Esther Ralston

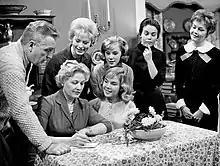
Ralston (seated, left) in "Our Five Daughters" (1961); all five of the actresses playing her daughters resembled Ralston in her heyday

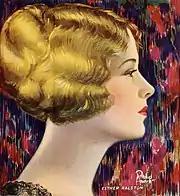
Esther Ralston cover art from Picture-Play Magazine

She returned to the screen in the early 1950s with guest roles on television series, including a "Kraft Television Theatre" version of Daphne Du Maurier's "September Tide" and an episode of "Tales of Tomorrow" titled "All the Time in the World." In 1962, she had a leading role in the short-lived daytime drama "Our Five Daughters", her final onscreen role (all five of the actresses playing her daughters resembled Ralston in her heyday).